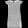
Label: T - shirt / top